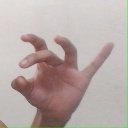
अक्षर: ओ